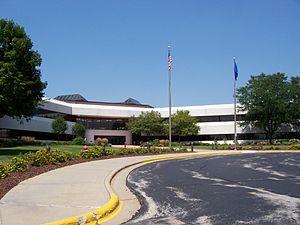
Humana Inc., fondée en 1961 à Louisville dans le Kentucky fait partie des 500 plus importantes entreprises des États-Unis. Elle propose des services d'assurances dans la santé et dispose d'environ 11,5 millions de clients dans le pays. Humana emploie plus de 20 000 employés à travers tout le pays. À l'extérieur du pays, elle est présente à Puerto Rico et dispose d'intérêts en Europe.